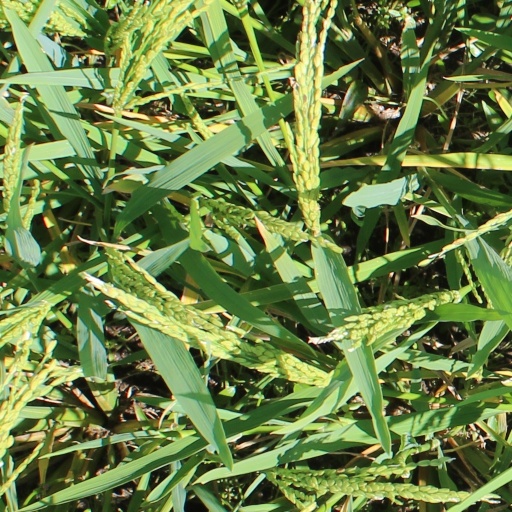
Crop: rice